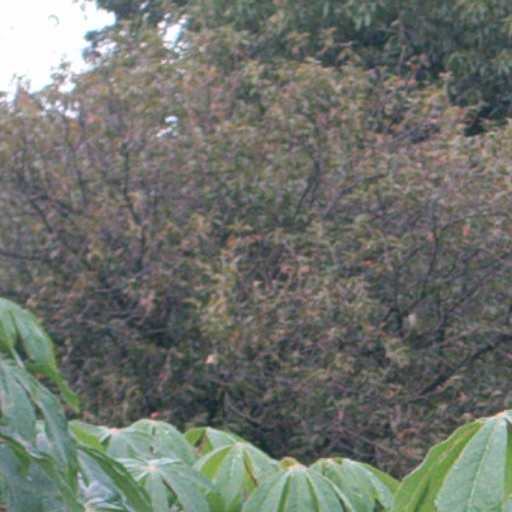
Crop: cassava